USS Santiago de Cuba

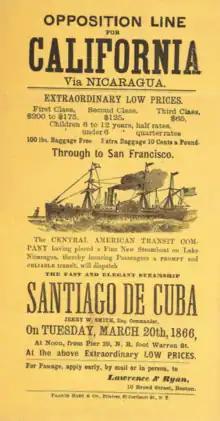
1866 advertisement for "Santiago de Cuba" as part of the Central American Transit Company. Note that the illustration is not of the ship advertised.

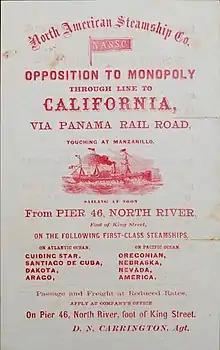
Advertisement for "Santiago de Cuba" as part of the North American Steamship Company

Cornelius Vanderbilt pioneered a transcontinental shipping route across Nicaragua in 1851. With the transcontinental railroad still a few years into the future, this Central American sea route was still a viable business when the Civil War ended. Ocean-going steamers would sail from New York to San Juan de Nicaragua. Shallow draft river steamers would carry passengers up the San Juan River and across Lake Nicaragua. A 15-mile carriage ride would take them to the Pacific coast where other ocean-going steamers would leave for San Francisco. "Santiago de Cuba" sailed the New York to Nicaragua leg of this route.